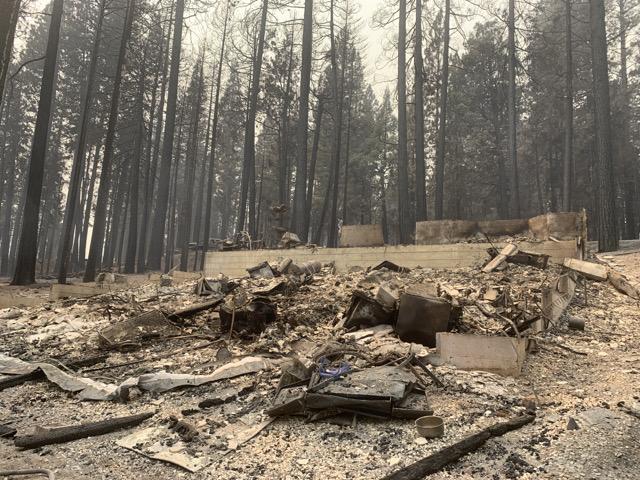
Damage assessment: destroyed